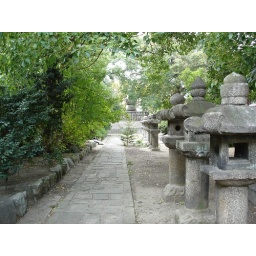
This was a burial ground just off the main road we walked going to the convention center in Fukuoka, Japan.